Johannessen Harbour

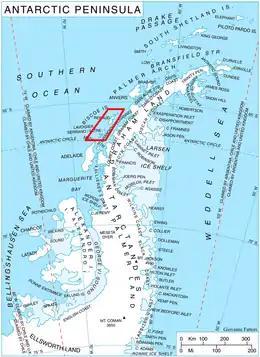
Location of Biscoe Islands in the Antarctic Peninsula region.

Johannessen Harbour is a sheltered anchorage lying to the east and northeast of Snodgrass Island in the Pitt Islands, in the northern Biscoe Islands, Antarctica. The harbour was entered by the ship in 1955 and was then surveyed by the Falkland Islands Dependencies Survey. It was named by the UK Antarctic Place-Names Committee for Olav Johannessen, the master of "Norsel".